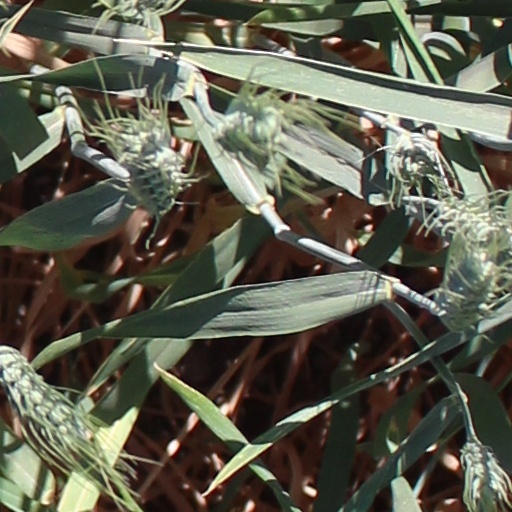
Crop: wheat